DS-16

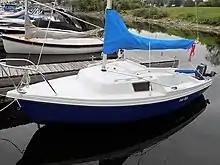
DS-16

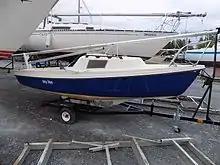
DS-16 with the shallow draft fixed keel, on its road trailer.

The DS-16 is a small recreational keelboat, built predominantly of fiberglass, with wood trim. It has a fractional sloop rig, a transom-hung rudder and a fixed shallow draft keel or optionally a centreboard. It displaces and carries of ballast.